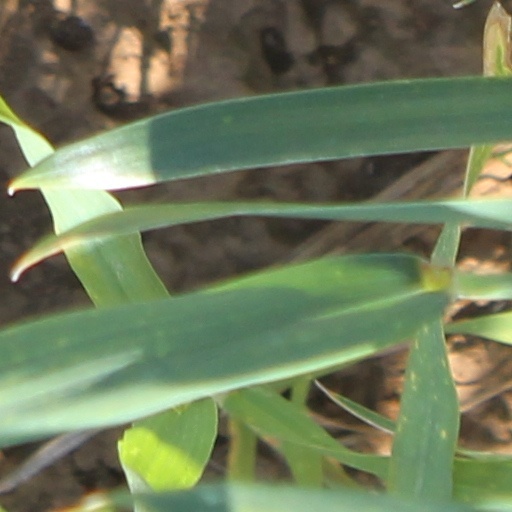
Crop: wheat